Alexander Ostuzhev

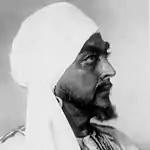
As Othello, 1935

Russian Civil War and early 1920s brought forward new names and innovations in theatre; Maly rejected experiment and remained a traditional old-school drama theatre despised by left-wing critics. Ostuzhev experienced a personal and professional crisis; he retired from his earlier shows, believing that he was too old to play young lovers, and could not secure new, more appropriate, parts in the atmosphere of increased theatrical rivalry. He did not make headlines until the 1923 premiere of "Iron Wall" by Runda-Alekseev (as Crown Prince) and the 1925 part of Quasimodo in "The Hunchback of Notre-Dame". His Mark Antony in "Julius Caesar" and Fiesco in "Fiesco's Conspiracy at Genoa" failed to impress the audience and both shows were soon abandoned.